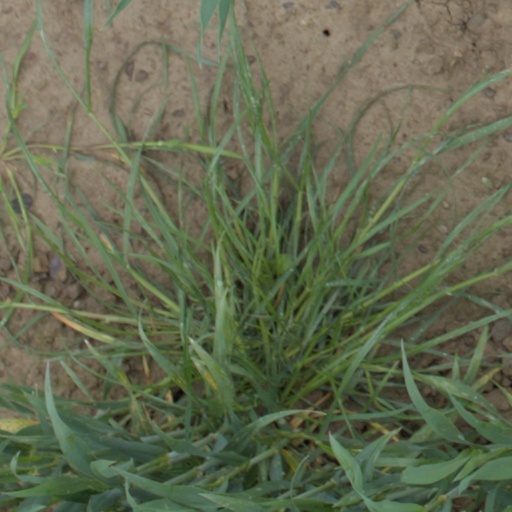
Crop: wheat